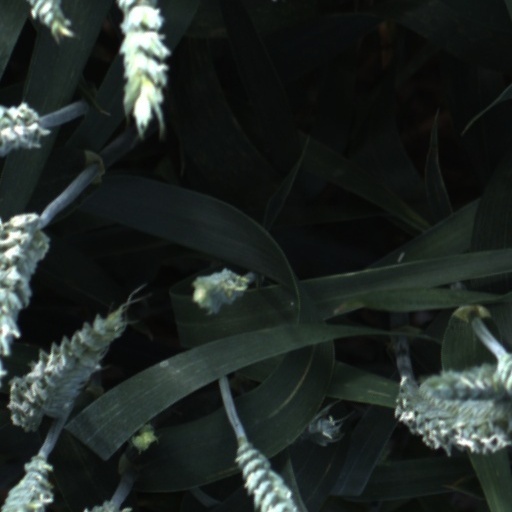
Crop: wheat